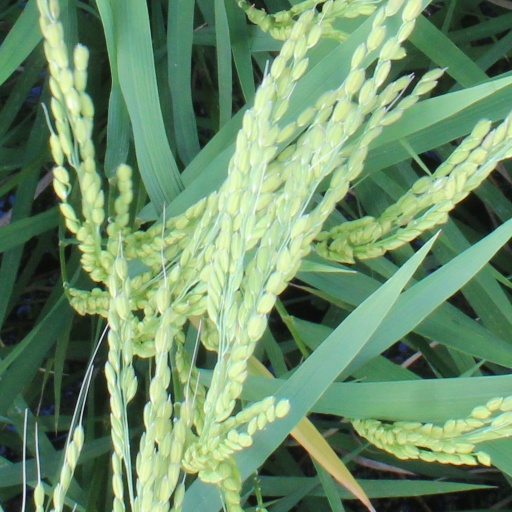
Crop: rice